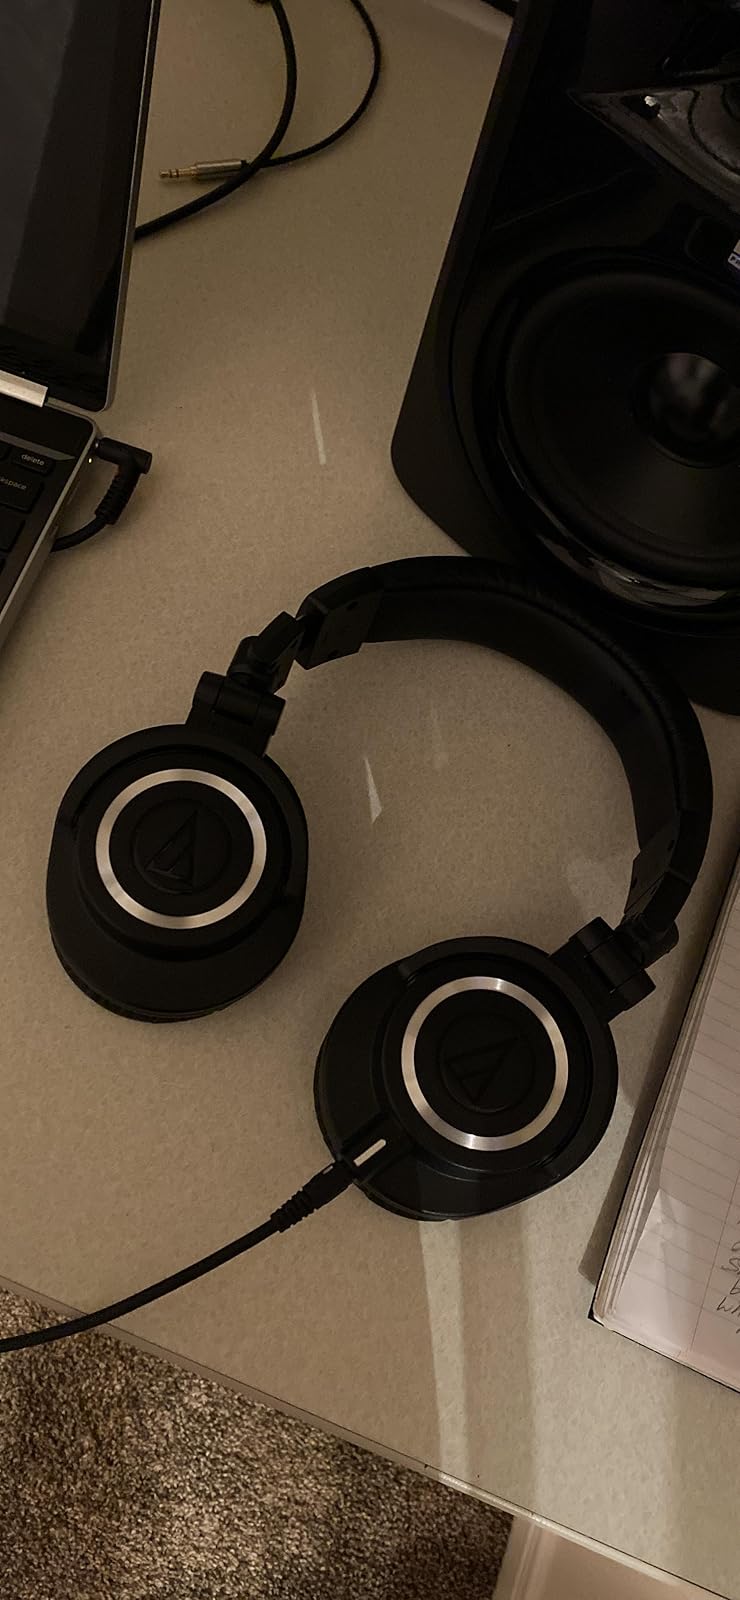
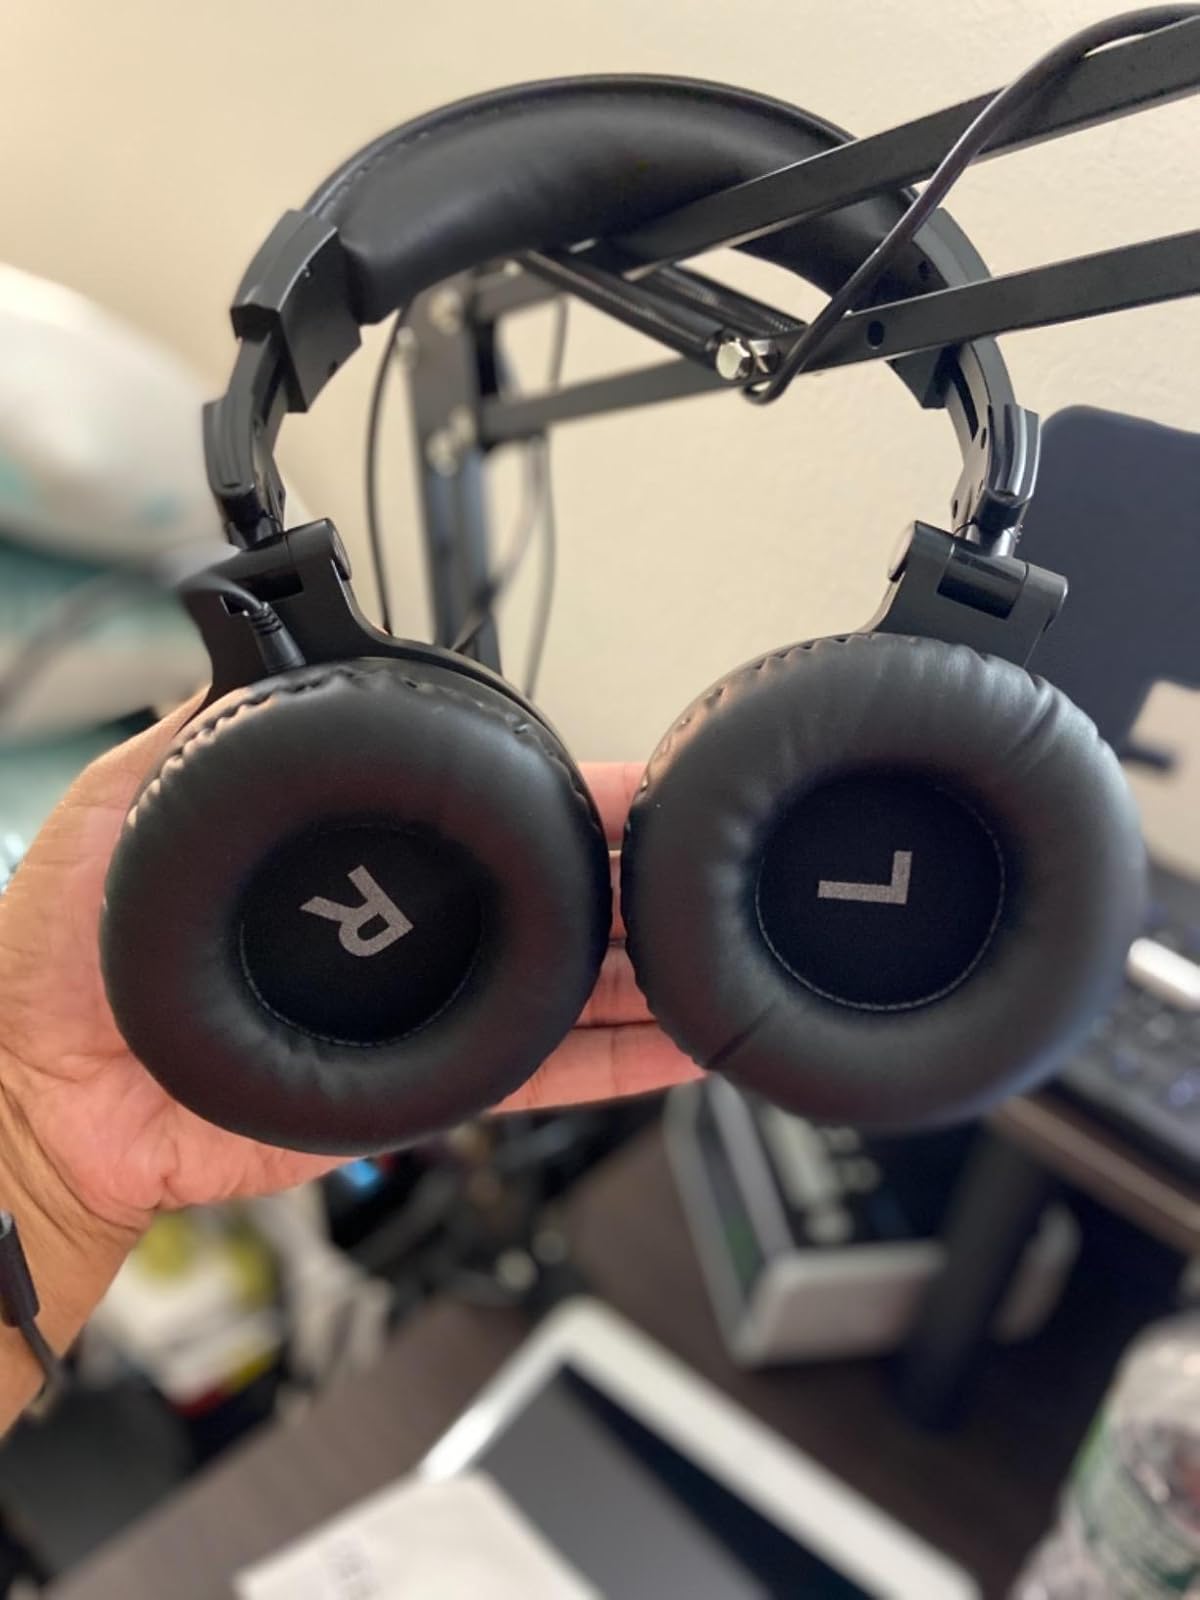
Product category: headphones
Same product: no